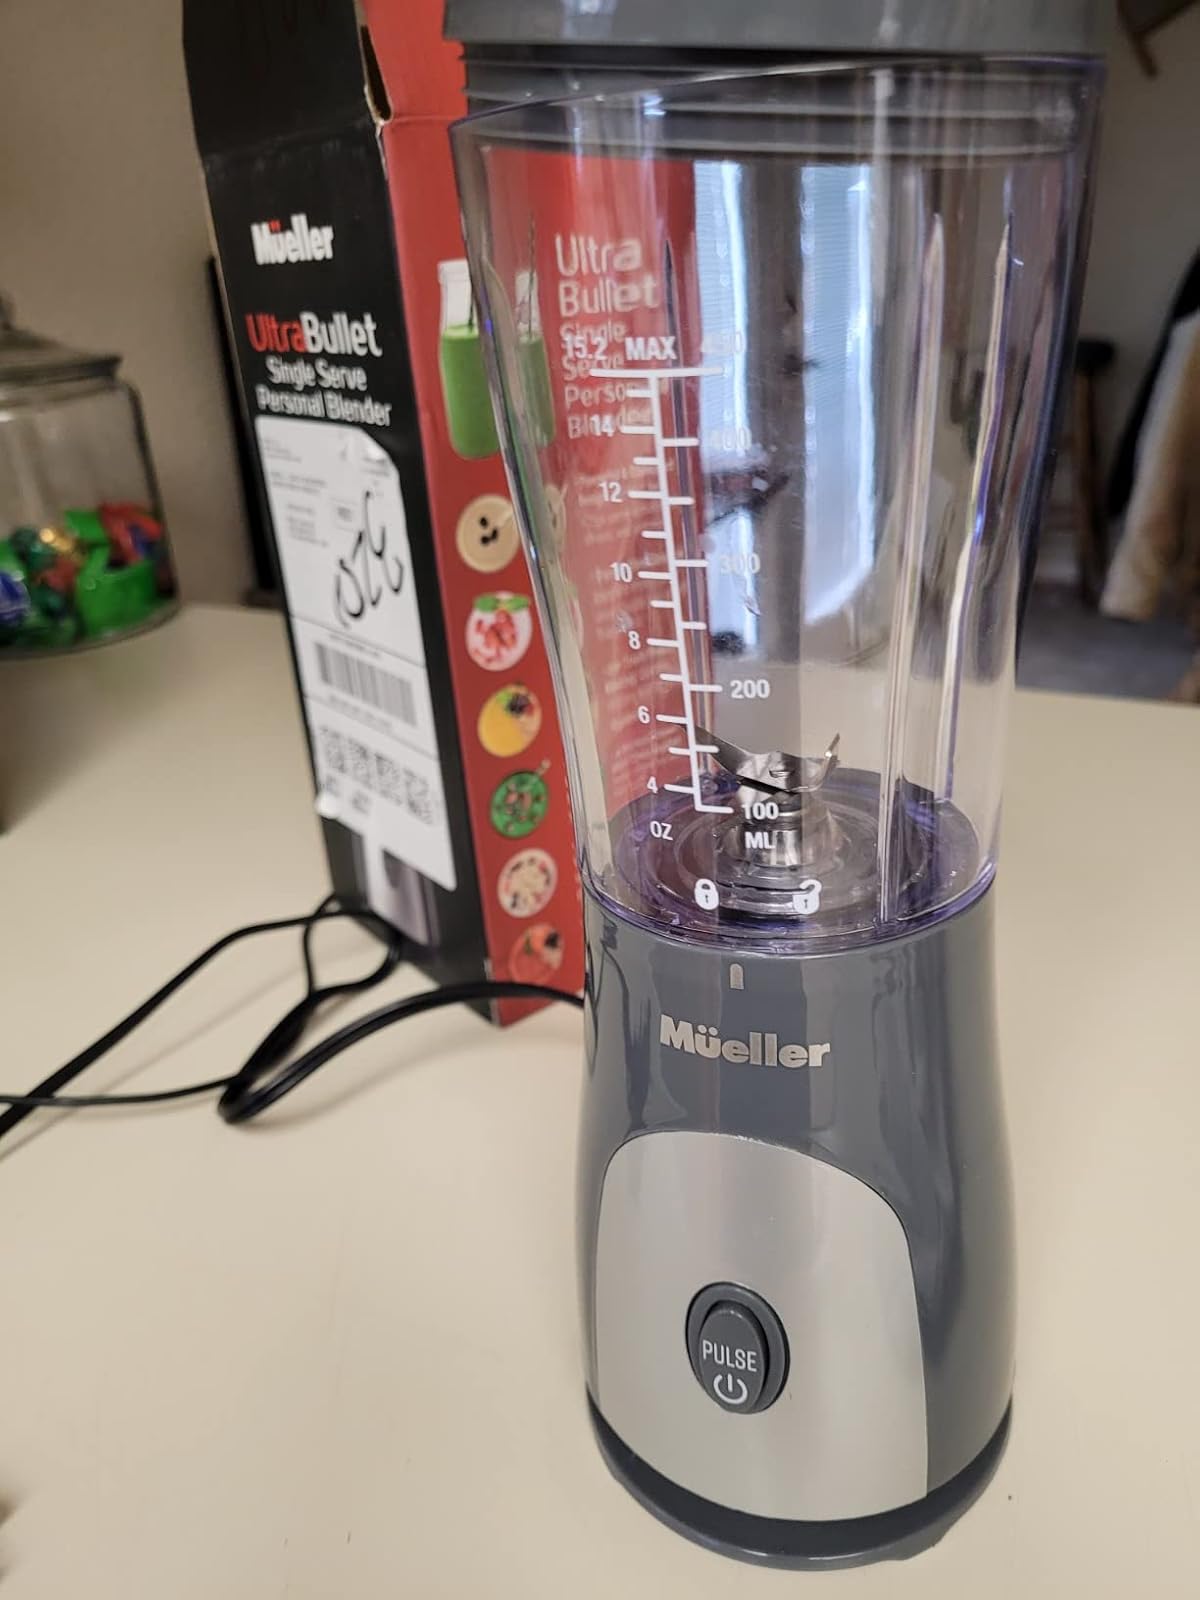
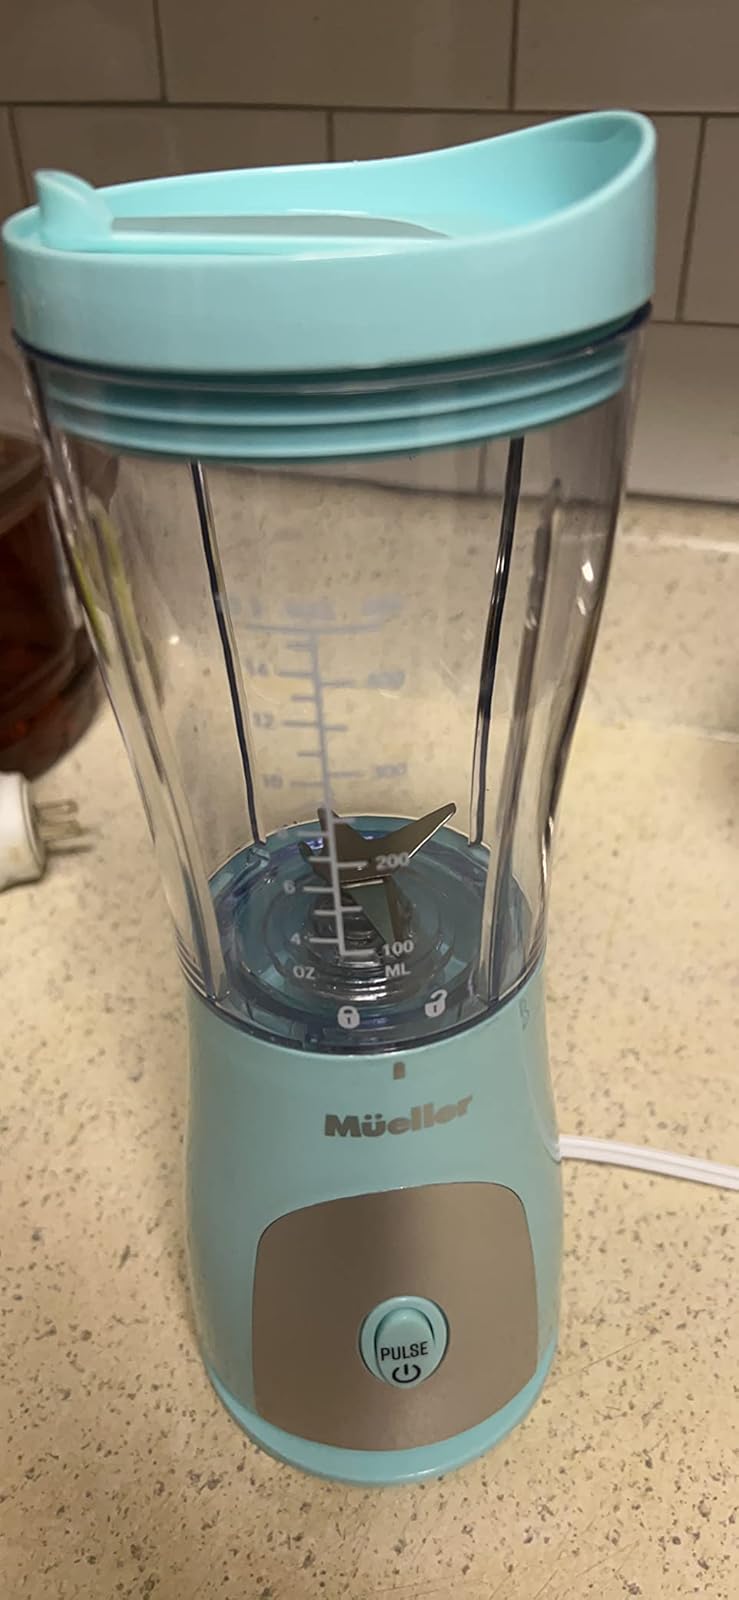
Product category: items_blender
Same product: no